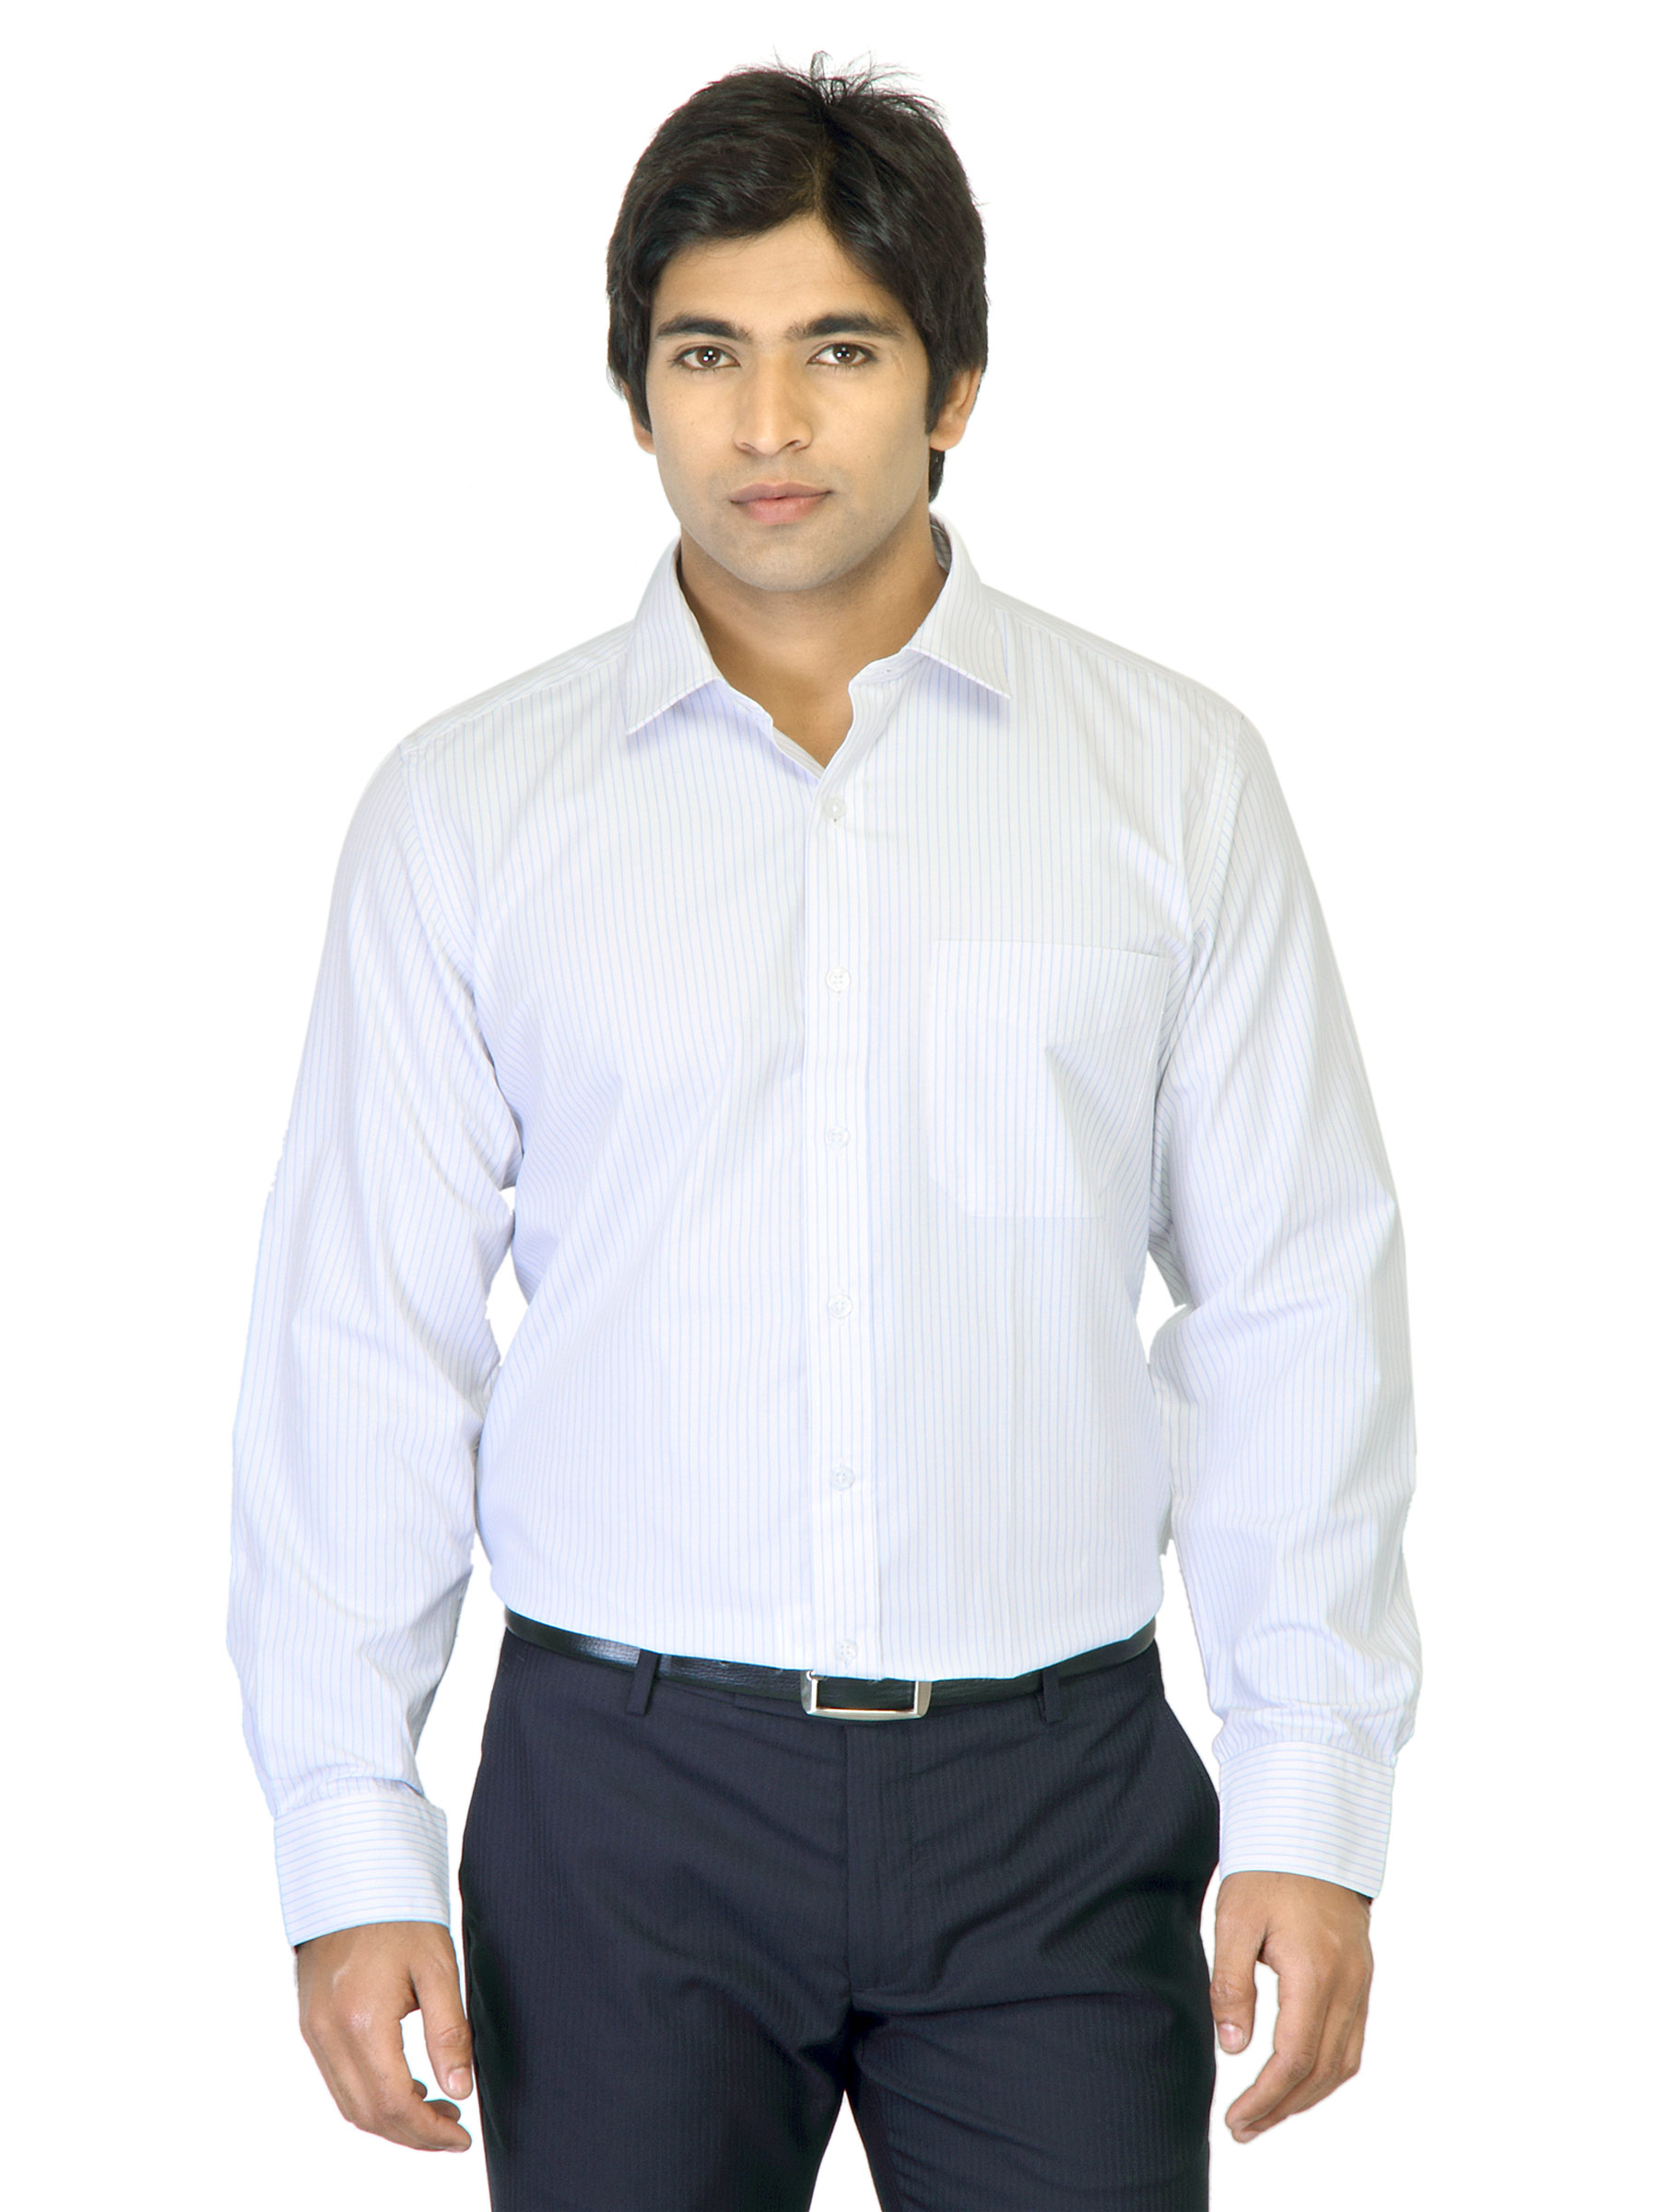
Mark Taylor Men Striped White Shirt
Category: Apparel / Topwear / Shirts
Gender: Men
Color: White
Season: Fall 2011
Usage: Casual